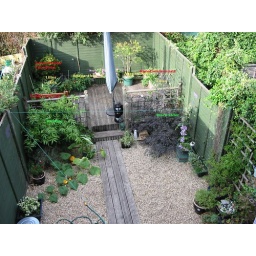
Garden with plant labels - plants in beds